Newmarket Town F.C.

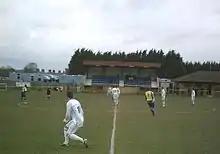
Cricket Field Road's main stand in 2008

Newmarket Town Football Club is a football club based in Newmarket, Suffolk, England. Affiliated to the Suffolk County FA, they are currently members of the and play at Cricket Field Road.